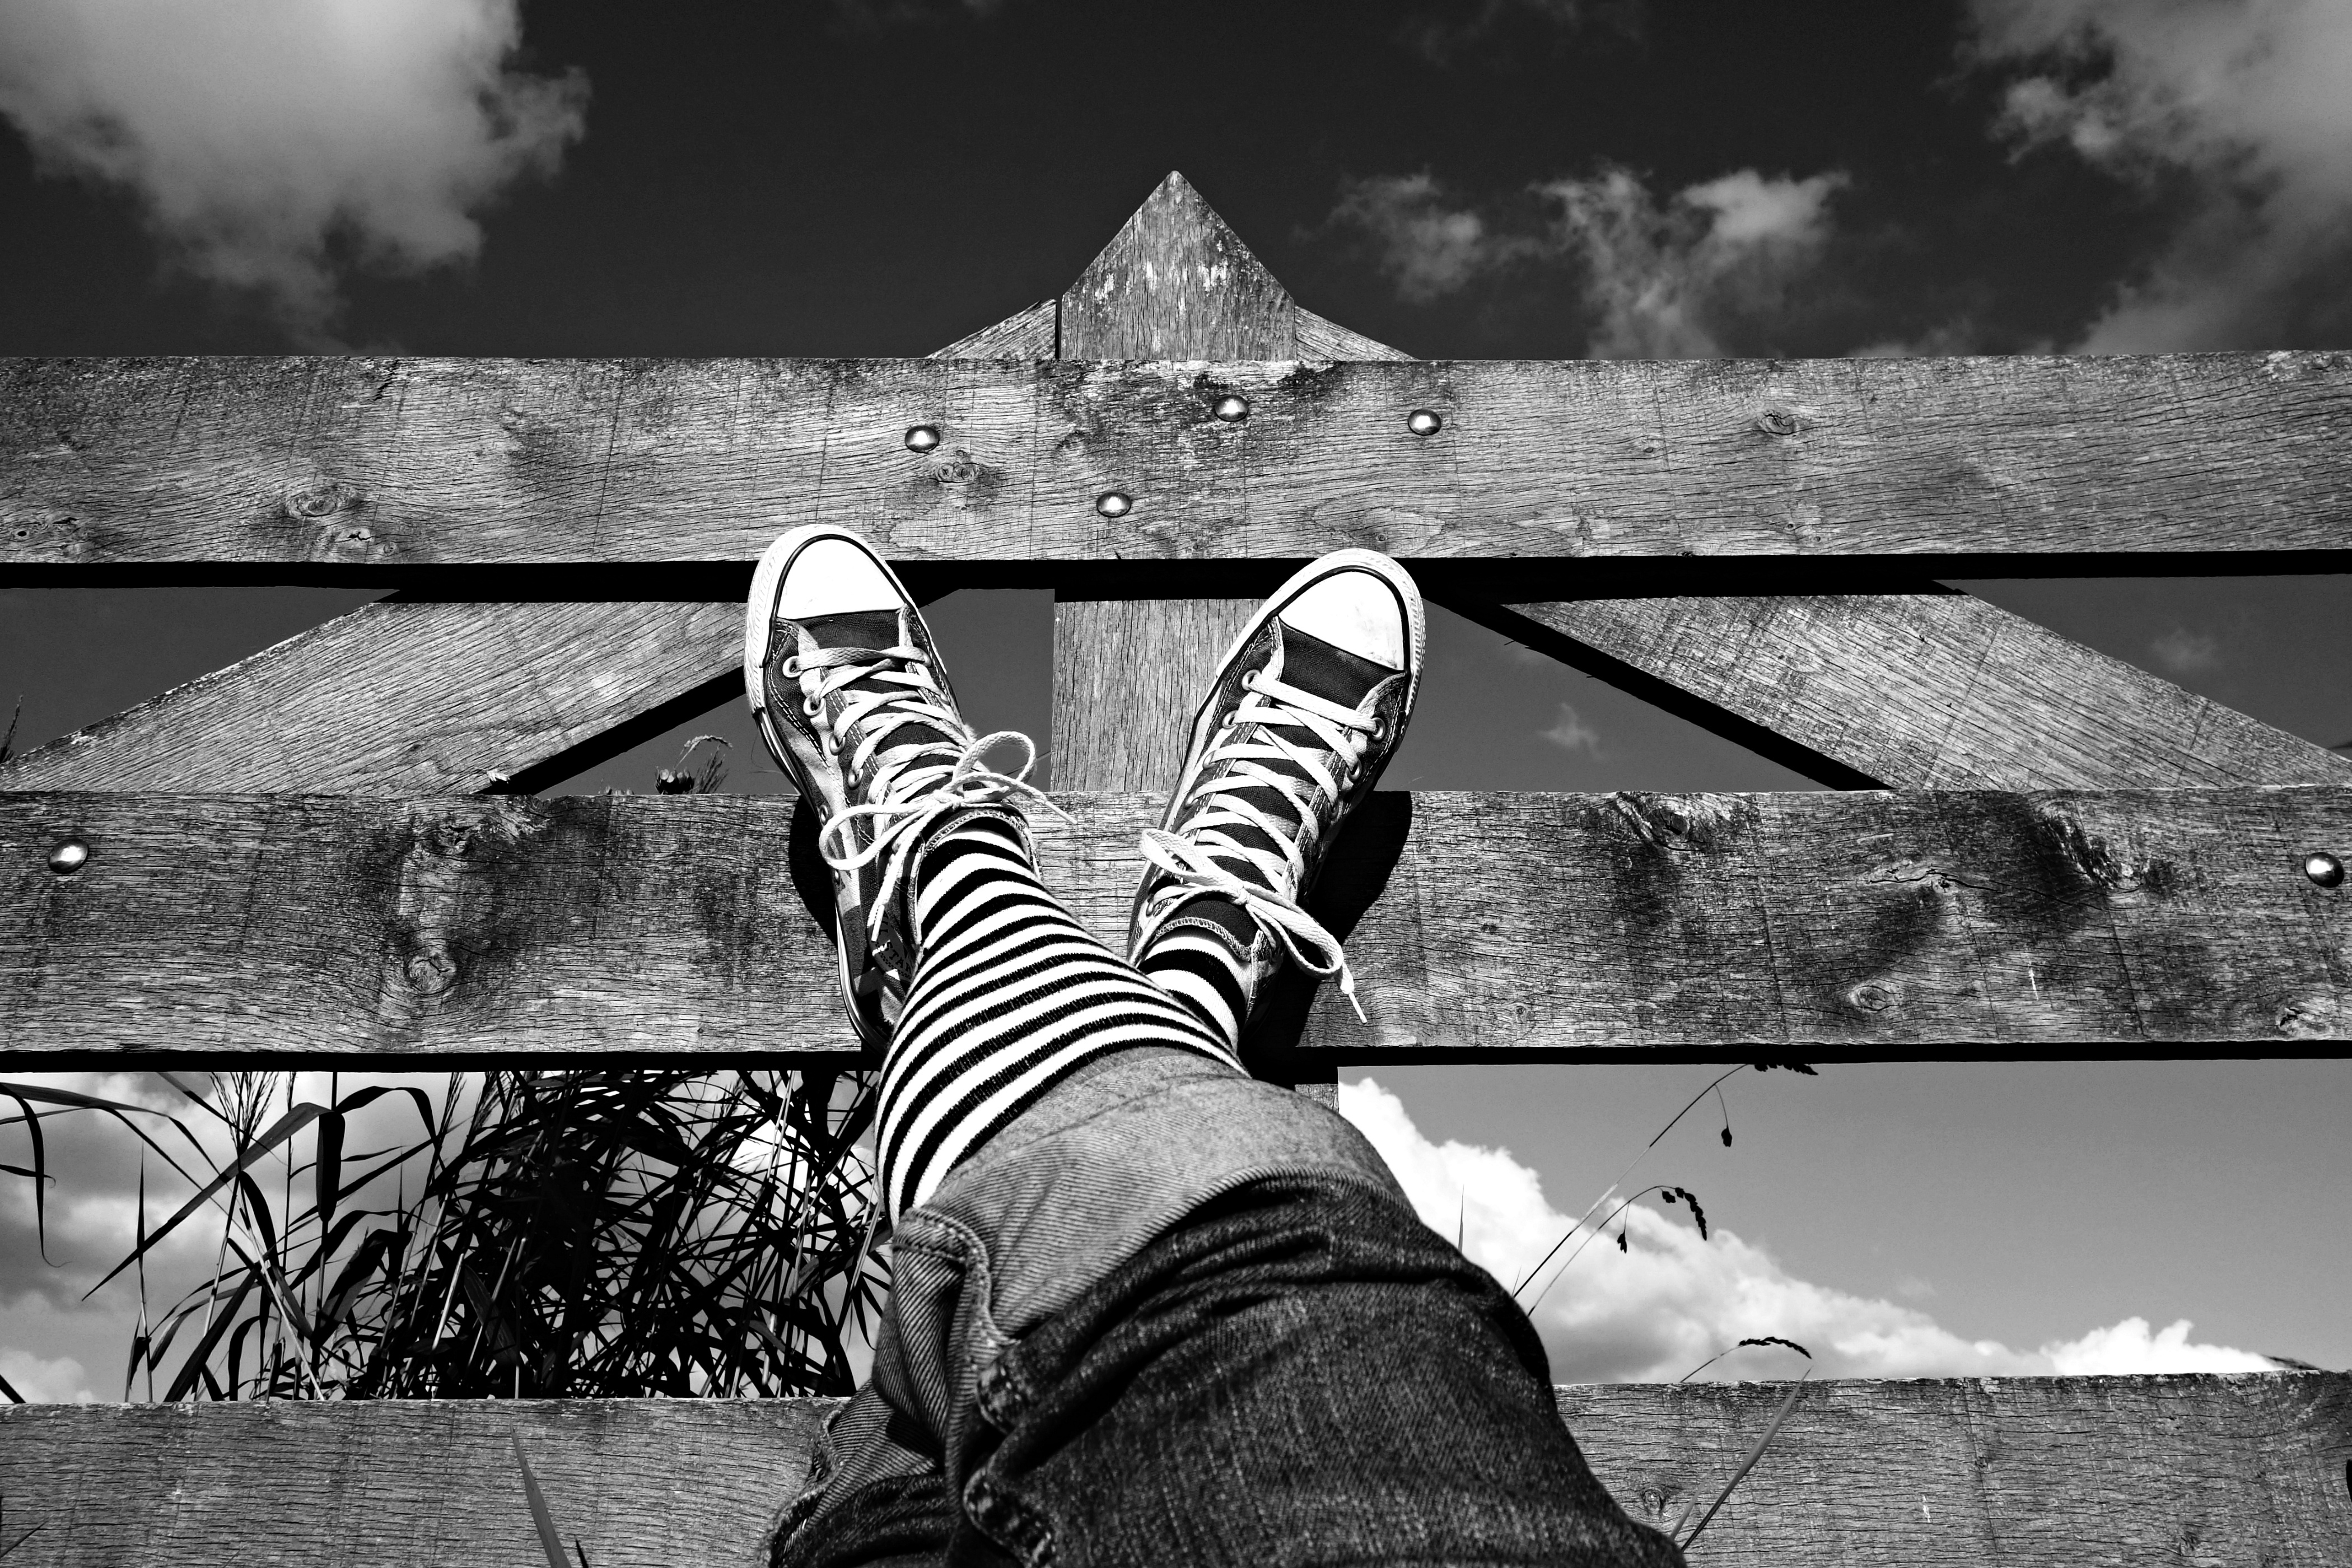
grass, person, fence, black and white, wood, white, photography, feet, jeans, darkness, fashion, black, monochrome, relaxing, shoes, legs, sneakers, stripes, footwear, photograph, style, image, socks, low angle shot, black and white stripes, laid back, monochrome photography, film noir